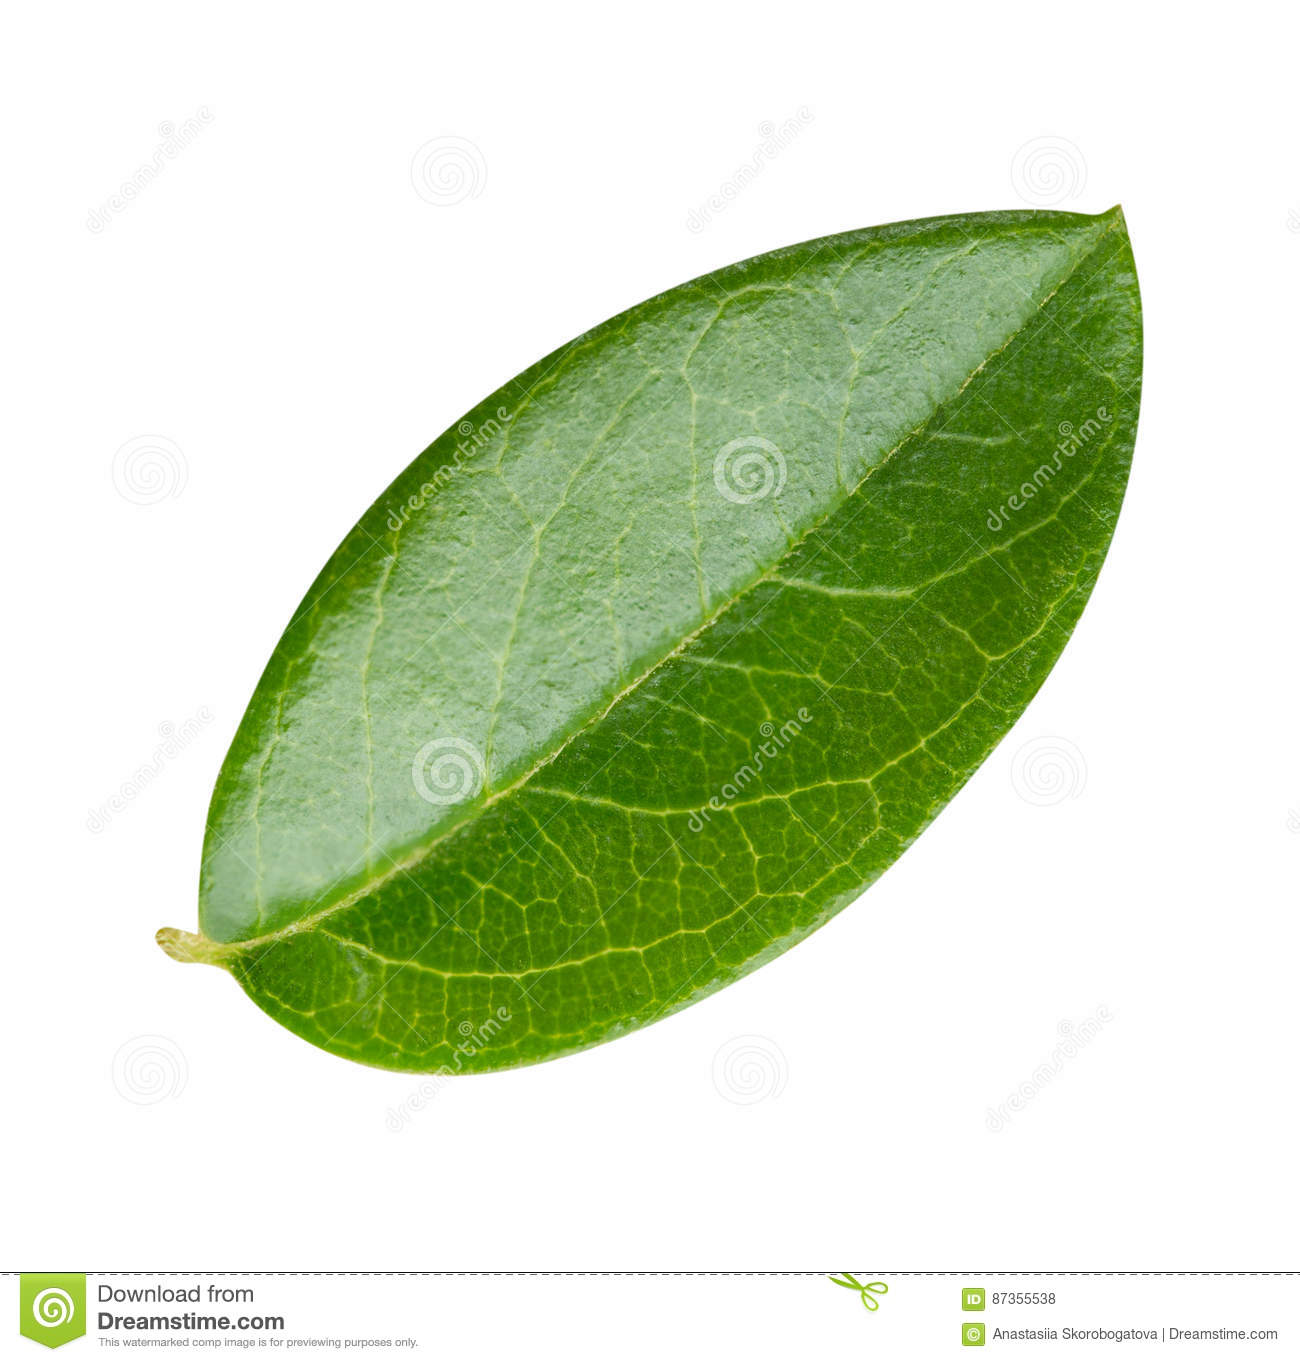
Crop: blueberry
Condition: healthy